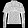
Label: Shirt